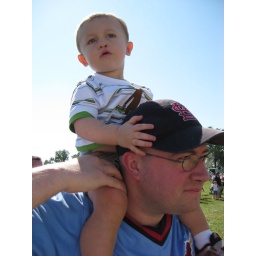
best seat in the house